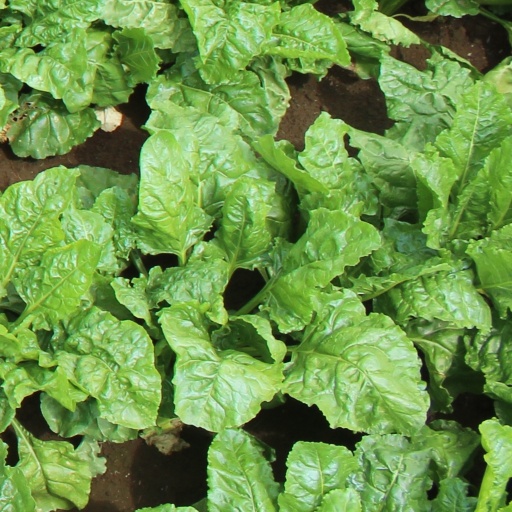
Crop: sugar beet